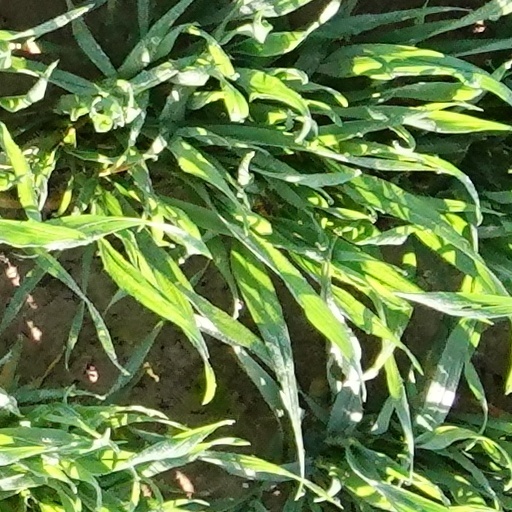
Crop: wheat